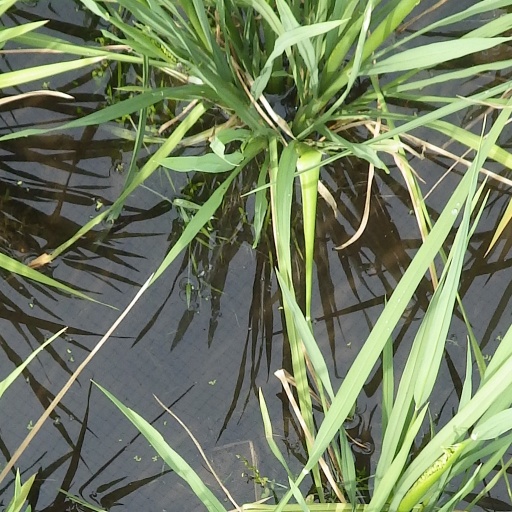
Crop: rice